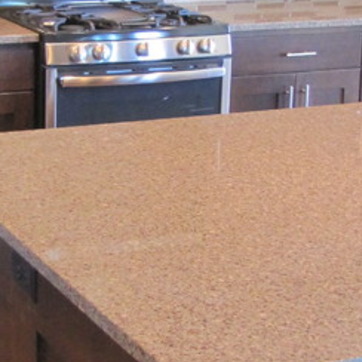
Material: polishedstone